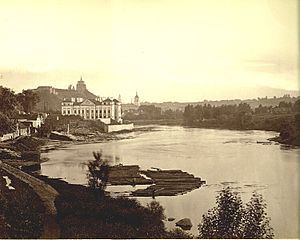
Slushko palæet / Galleri
Slushko Slot i Senamiestis, Vilnius, Litauen er et barokslot beliggende på venstre bred af Neris. Området hvor slottet ligger har tidligere været en del af Antakalnis.